Kīlauea, Hawaii

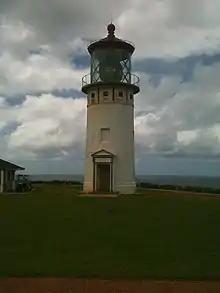
Historic Kīlauea Point Lighthouse built in 1913 on the island of Kauai in Hawaii.

Kīlauea is on Kauai's northeastern shore and is bordered to the west by Kalihiwai and to the north by the Pacific Ocean. Hawaii Route 56 passes through the south side of the community, leading west to Hanalei and east to the Moloaa area, which includes Moloaa Forest Reserve and overlooks Moloaa Bay.